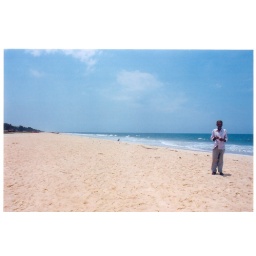
On the beach....clean sands and the blue ocean makes the beach comparable to the ones in Goa